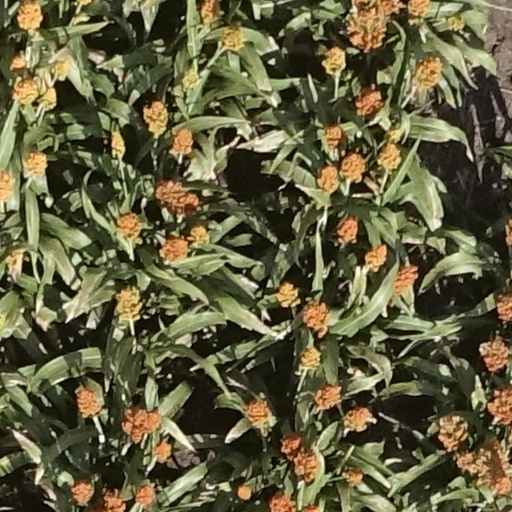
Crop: sorghum